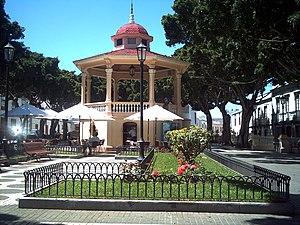
Los Silos est une commune de la province de Santa Cruz de Tenerife dans la communauté autonome des Îles Canaries en Espagne. Elle est située au nord-ouest de l'île de Tenerife.